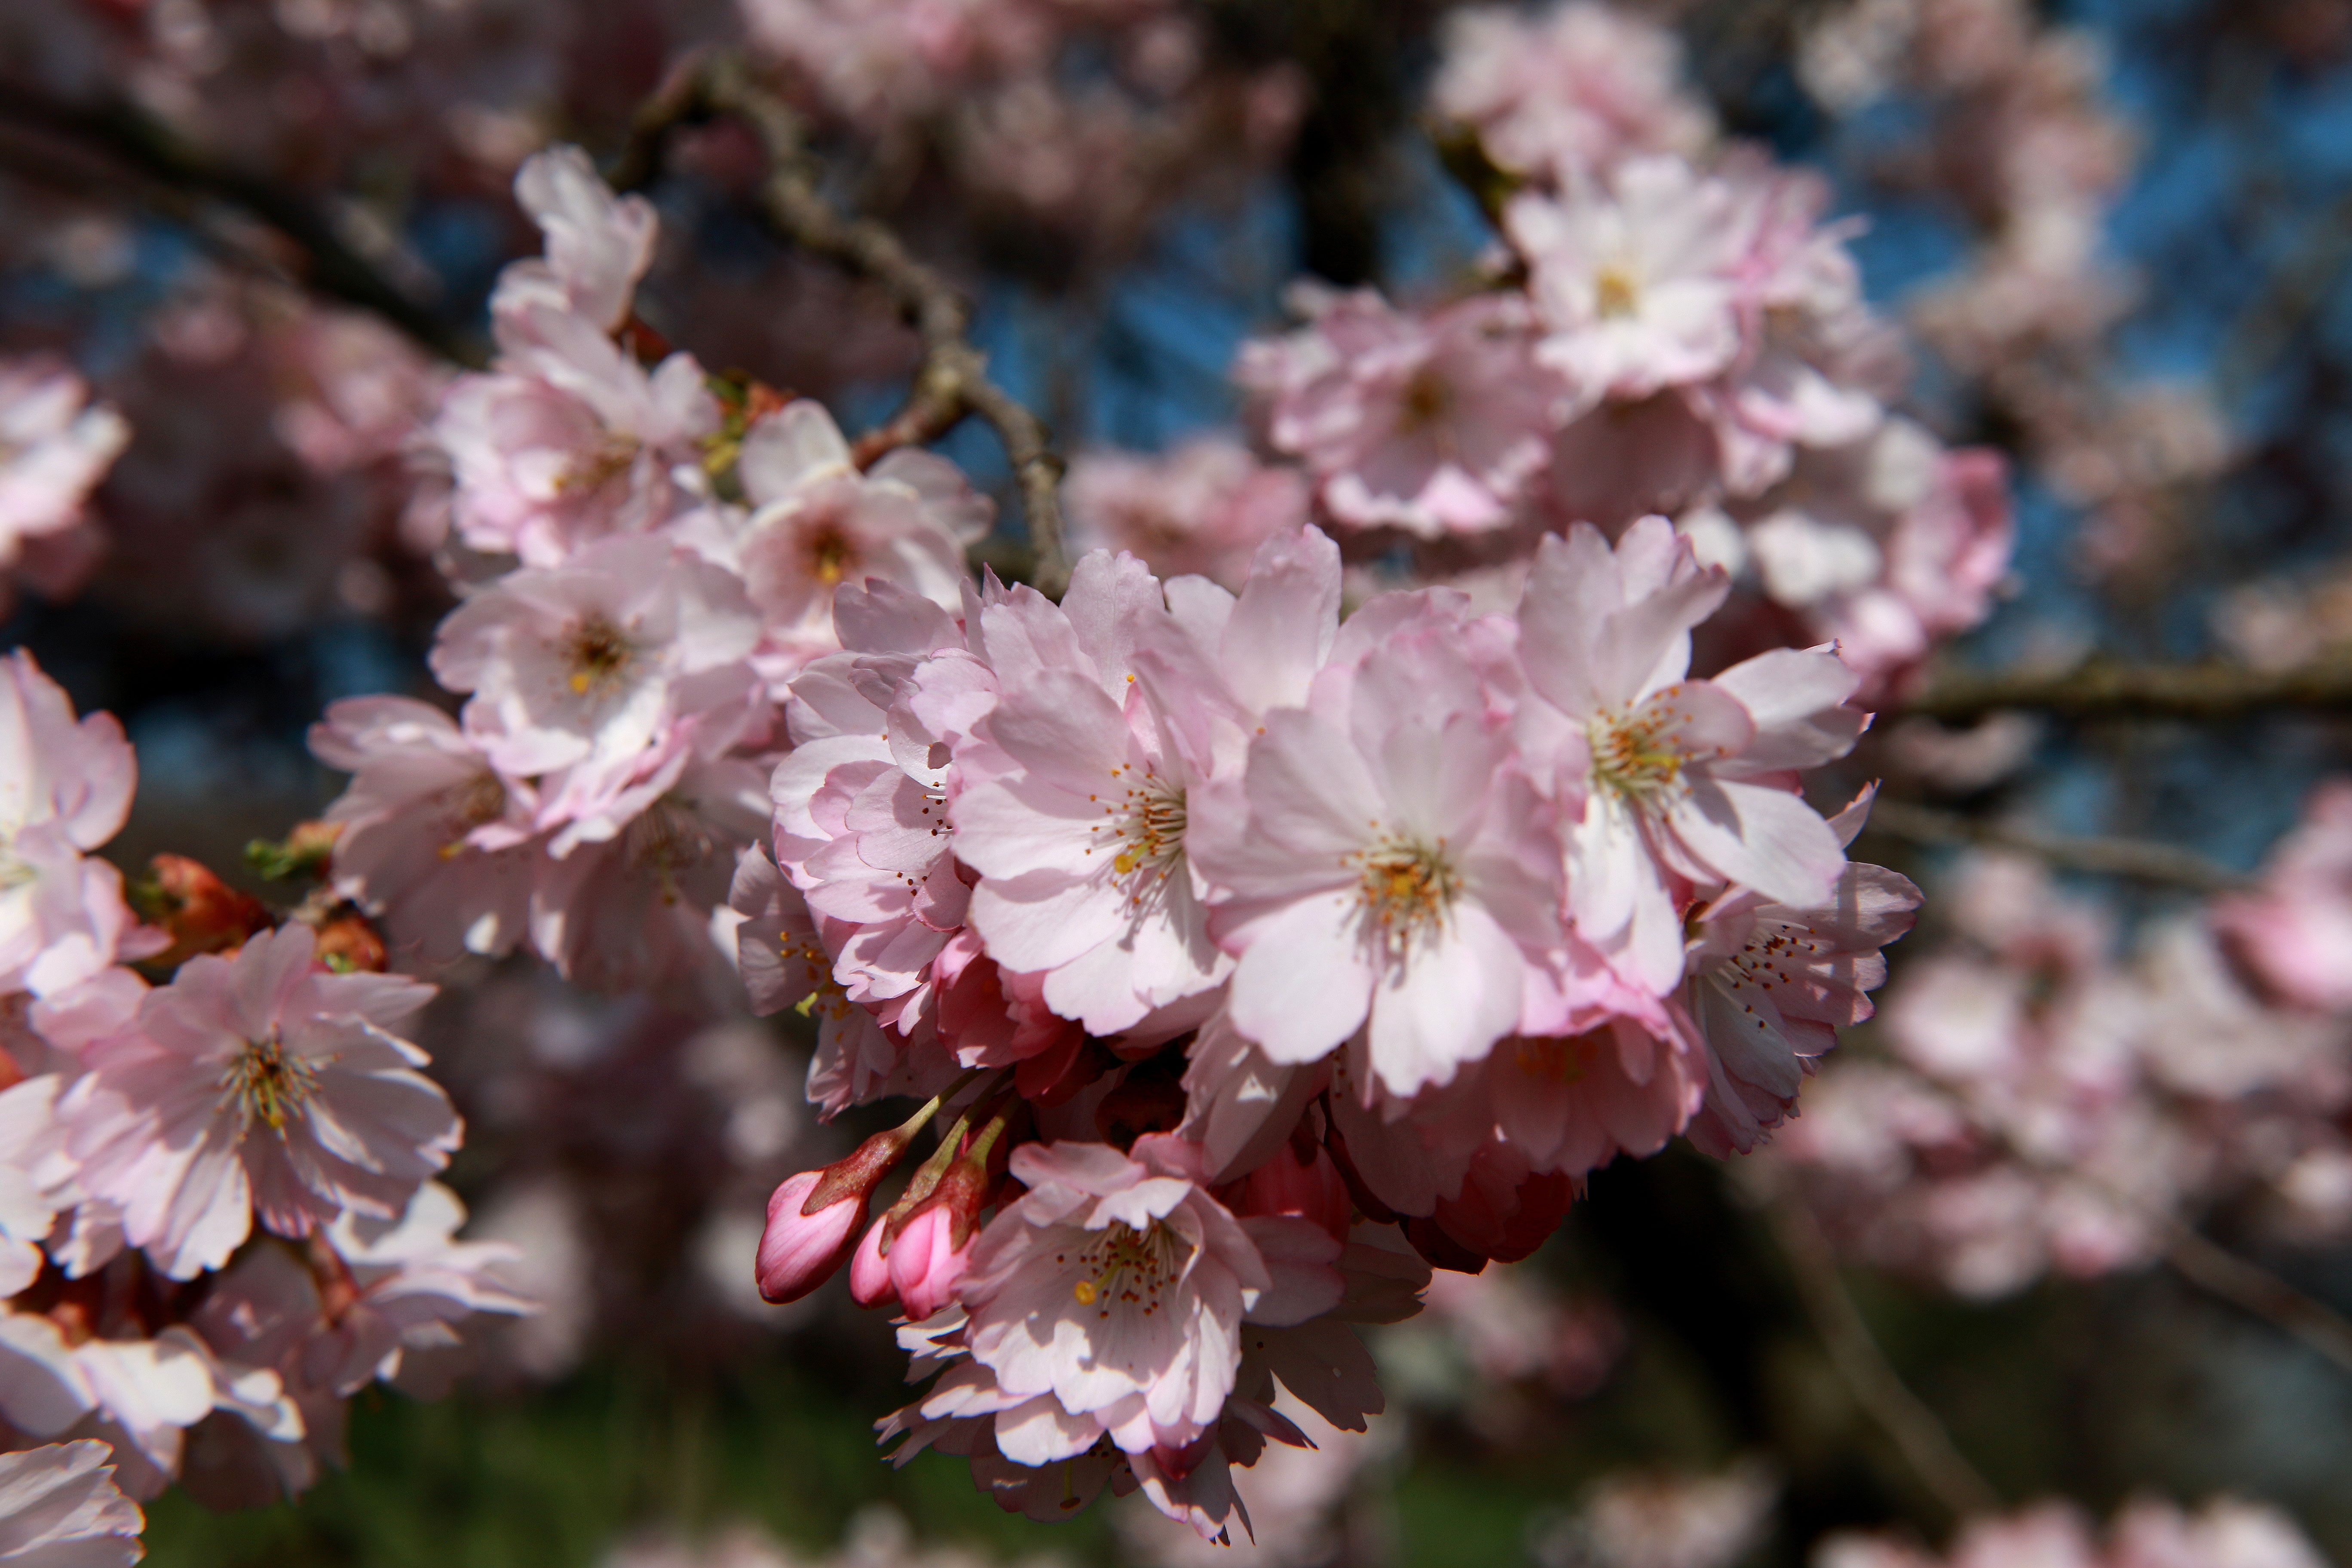
branch, blossom, plant, fruit, flower, petal, bloom, food, spring, produce, macro, flora, cherry blossom, cherry, macro photography, flowering plant, rose family, land plant